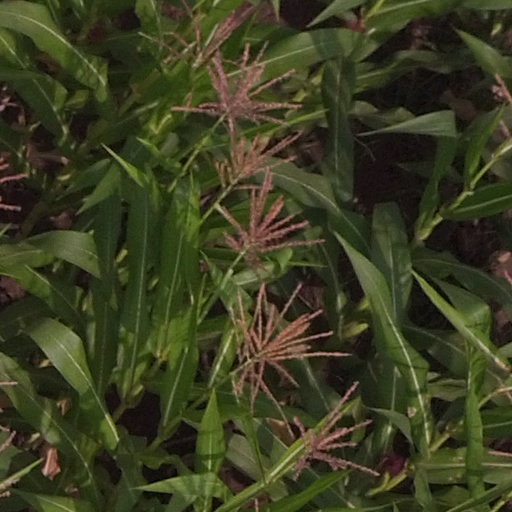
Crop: maize; corn